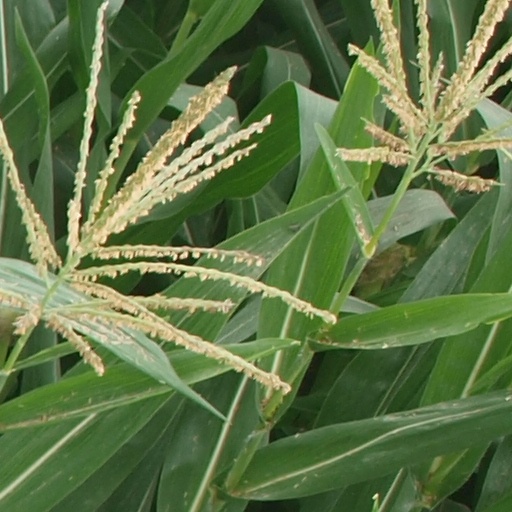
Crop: maize; corn